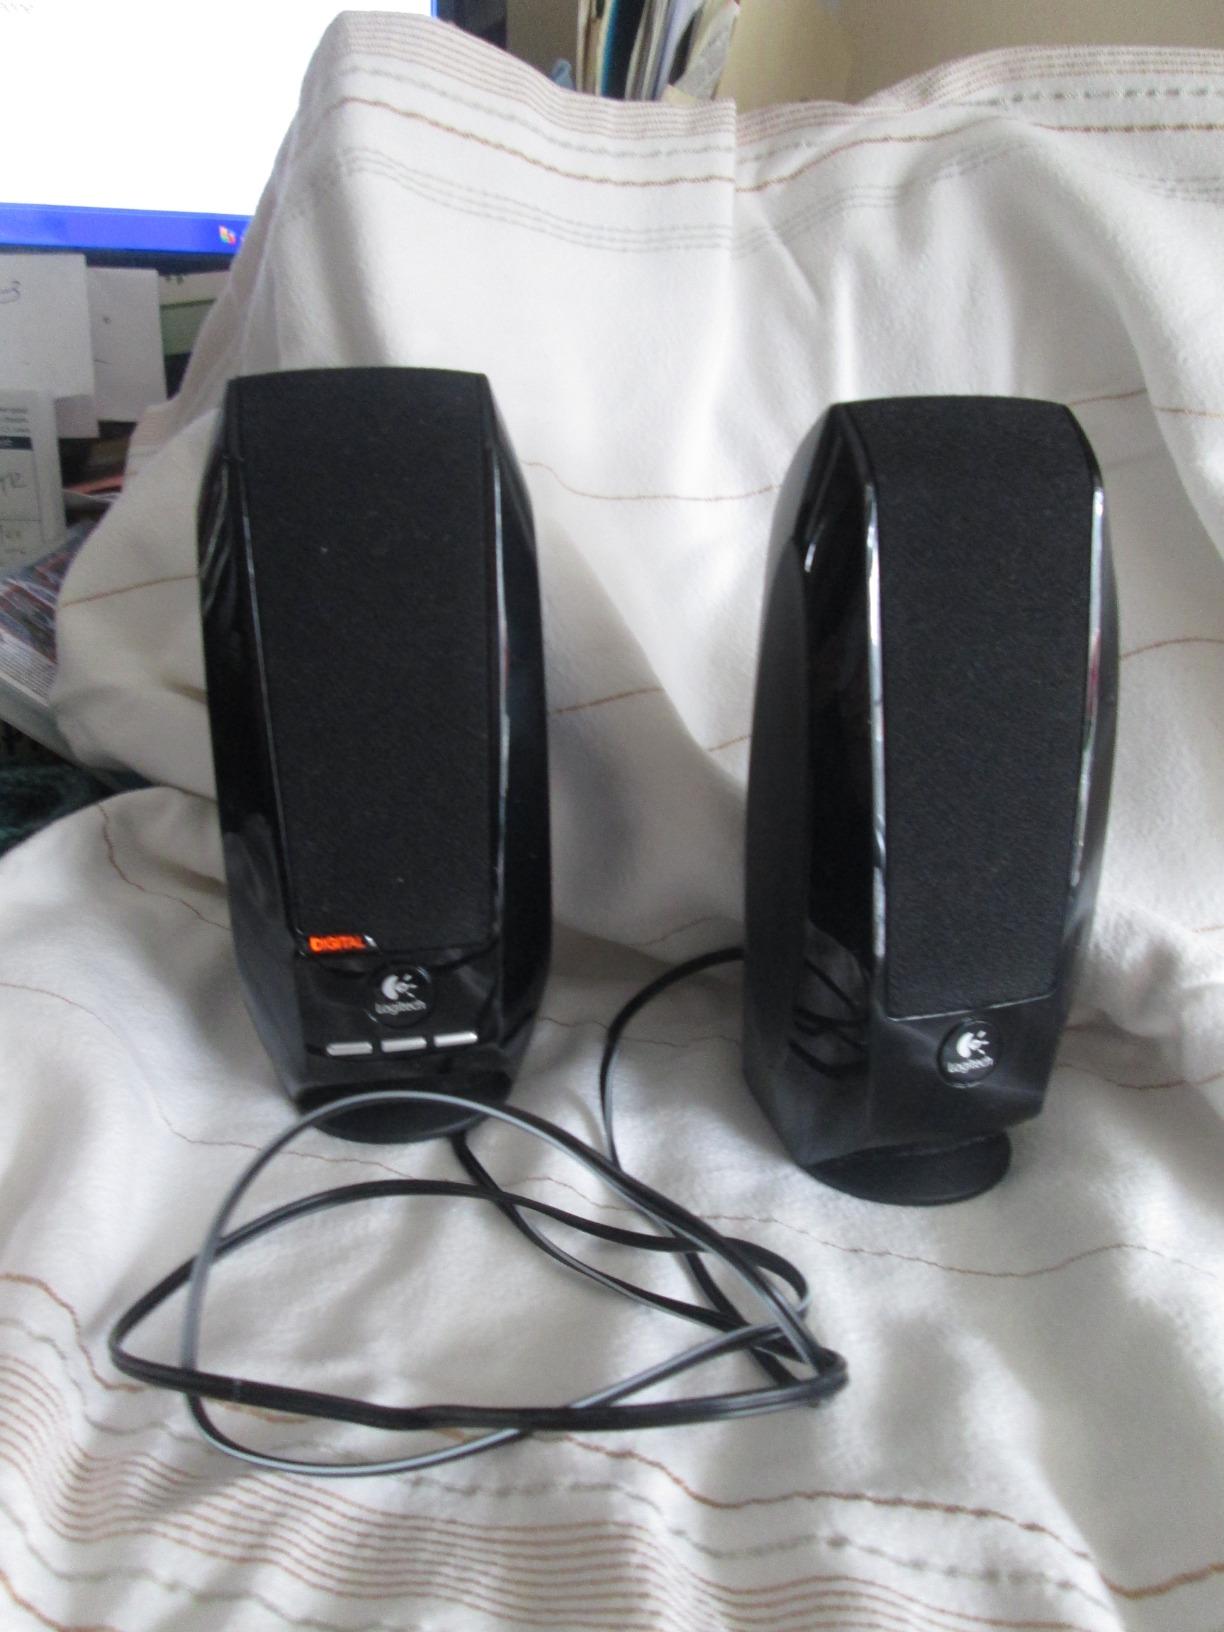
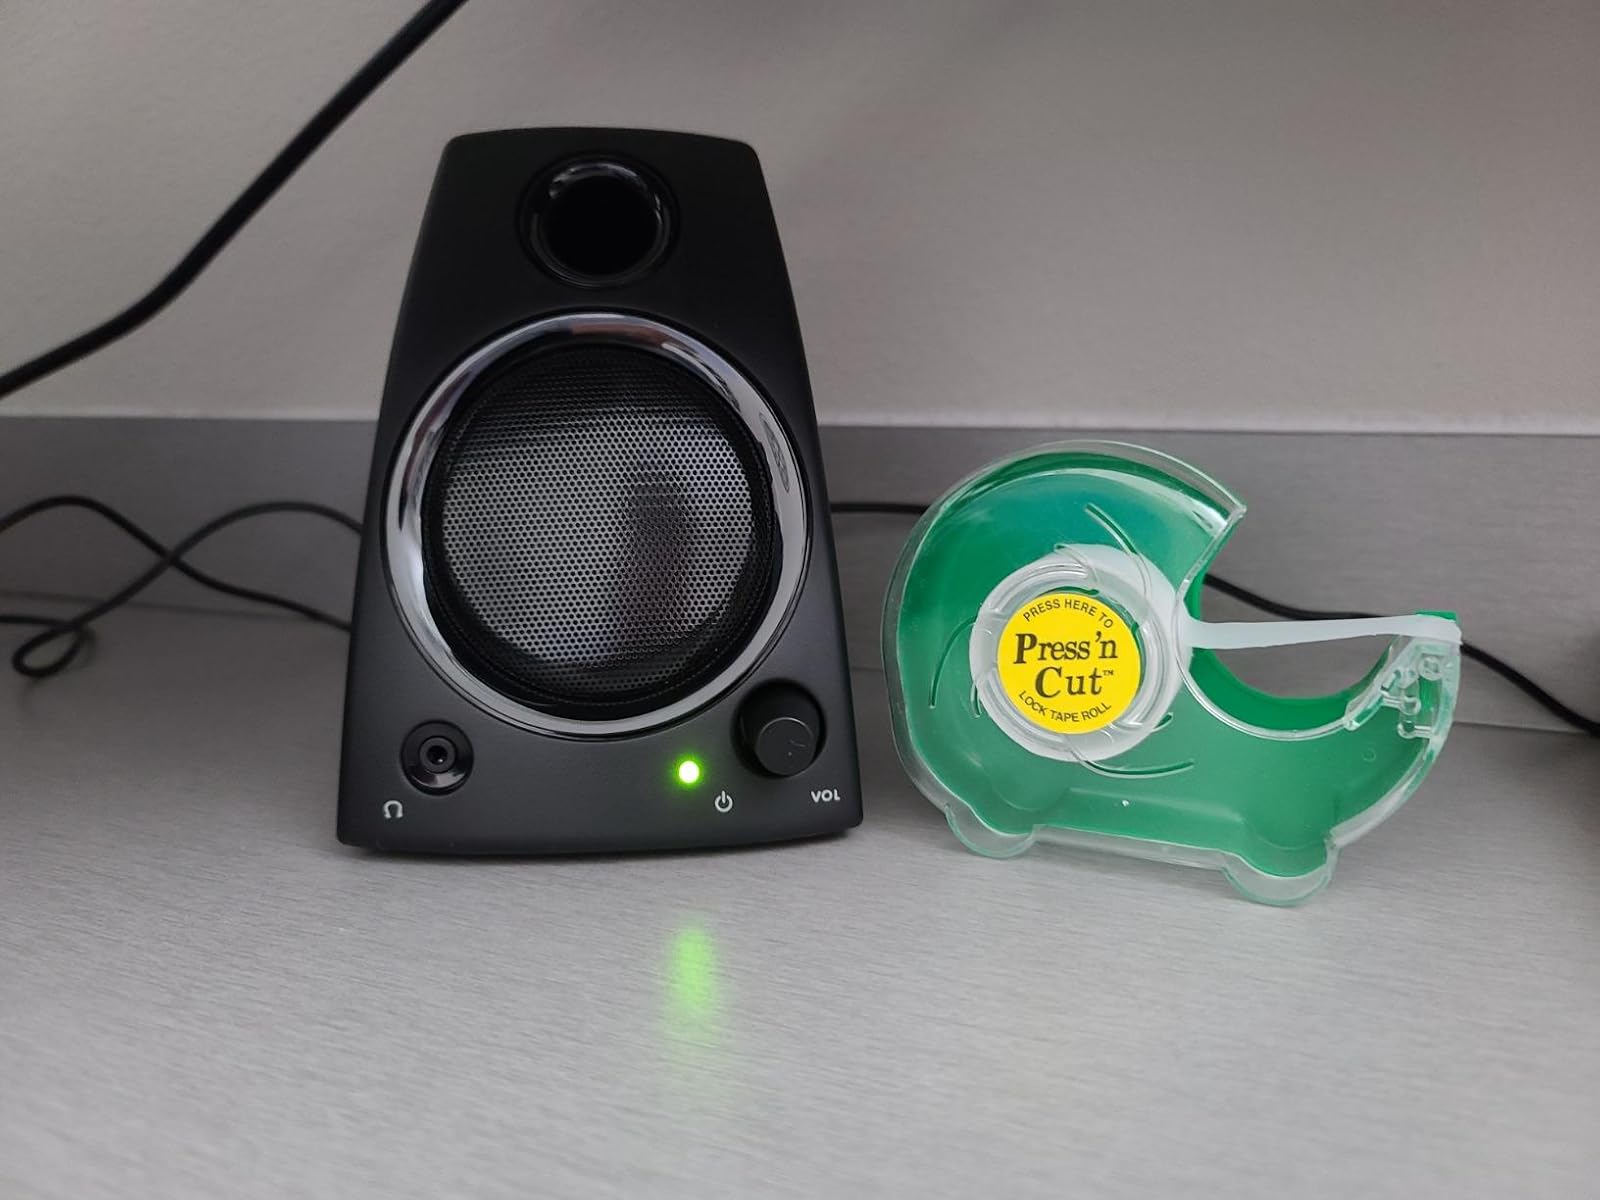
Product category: speaker
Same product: no